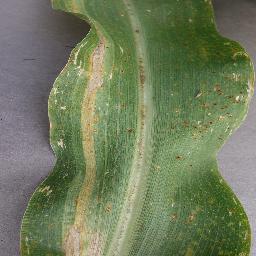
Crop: corn
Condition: (maize)_northern_blight